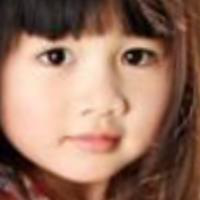
Age group: age 01-10